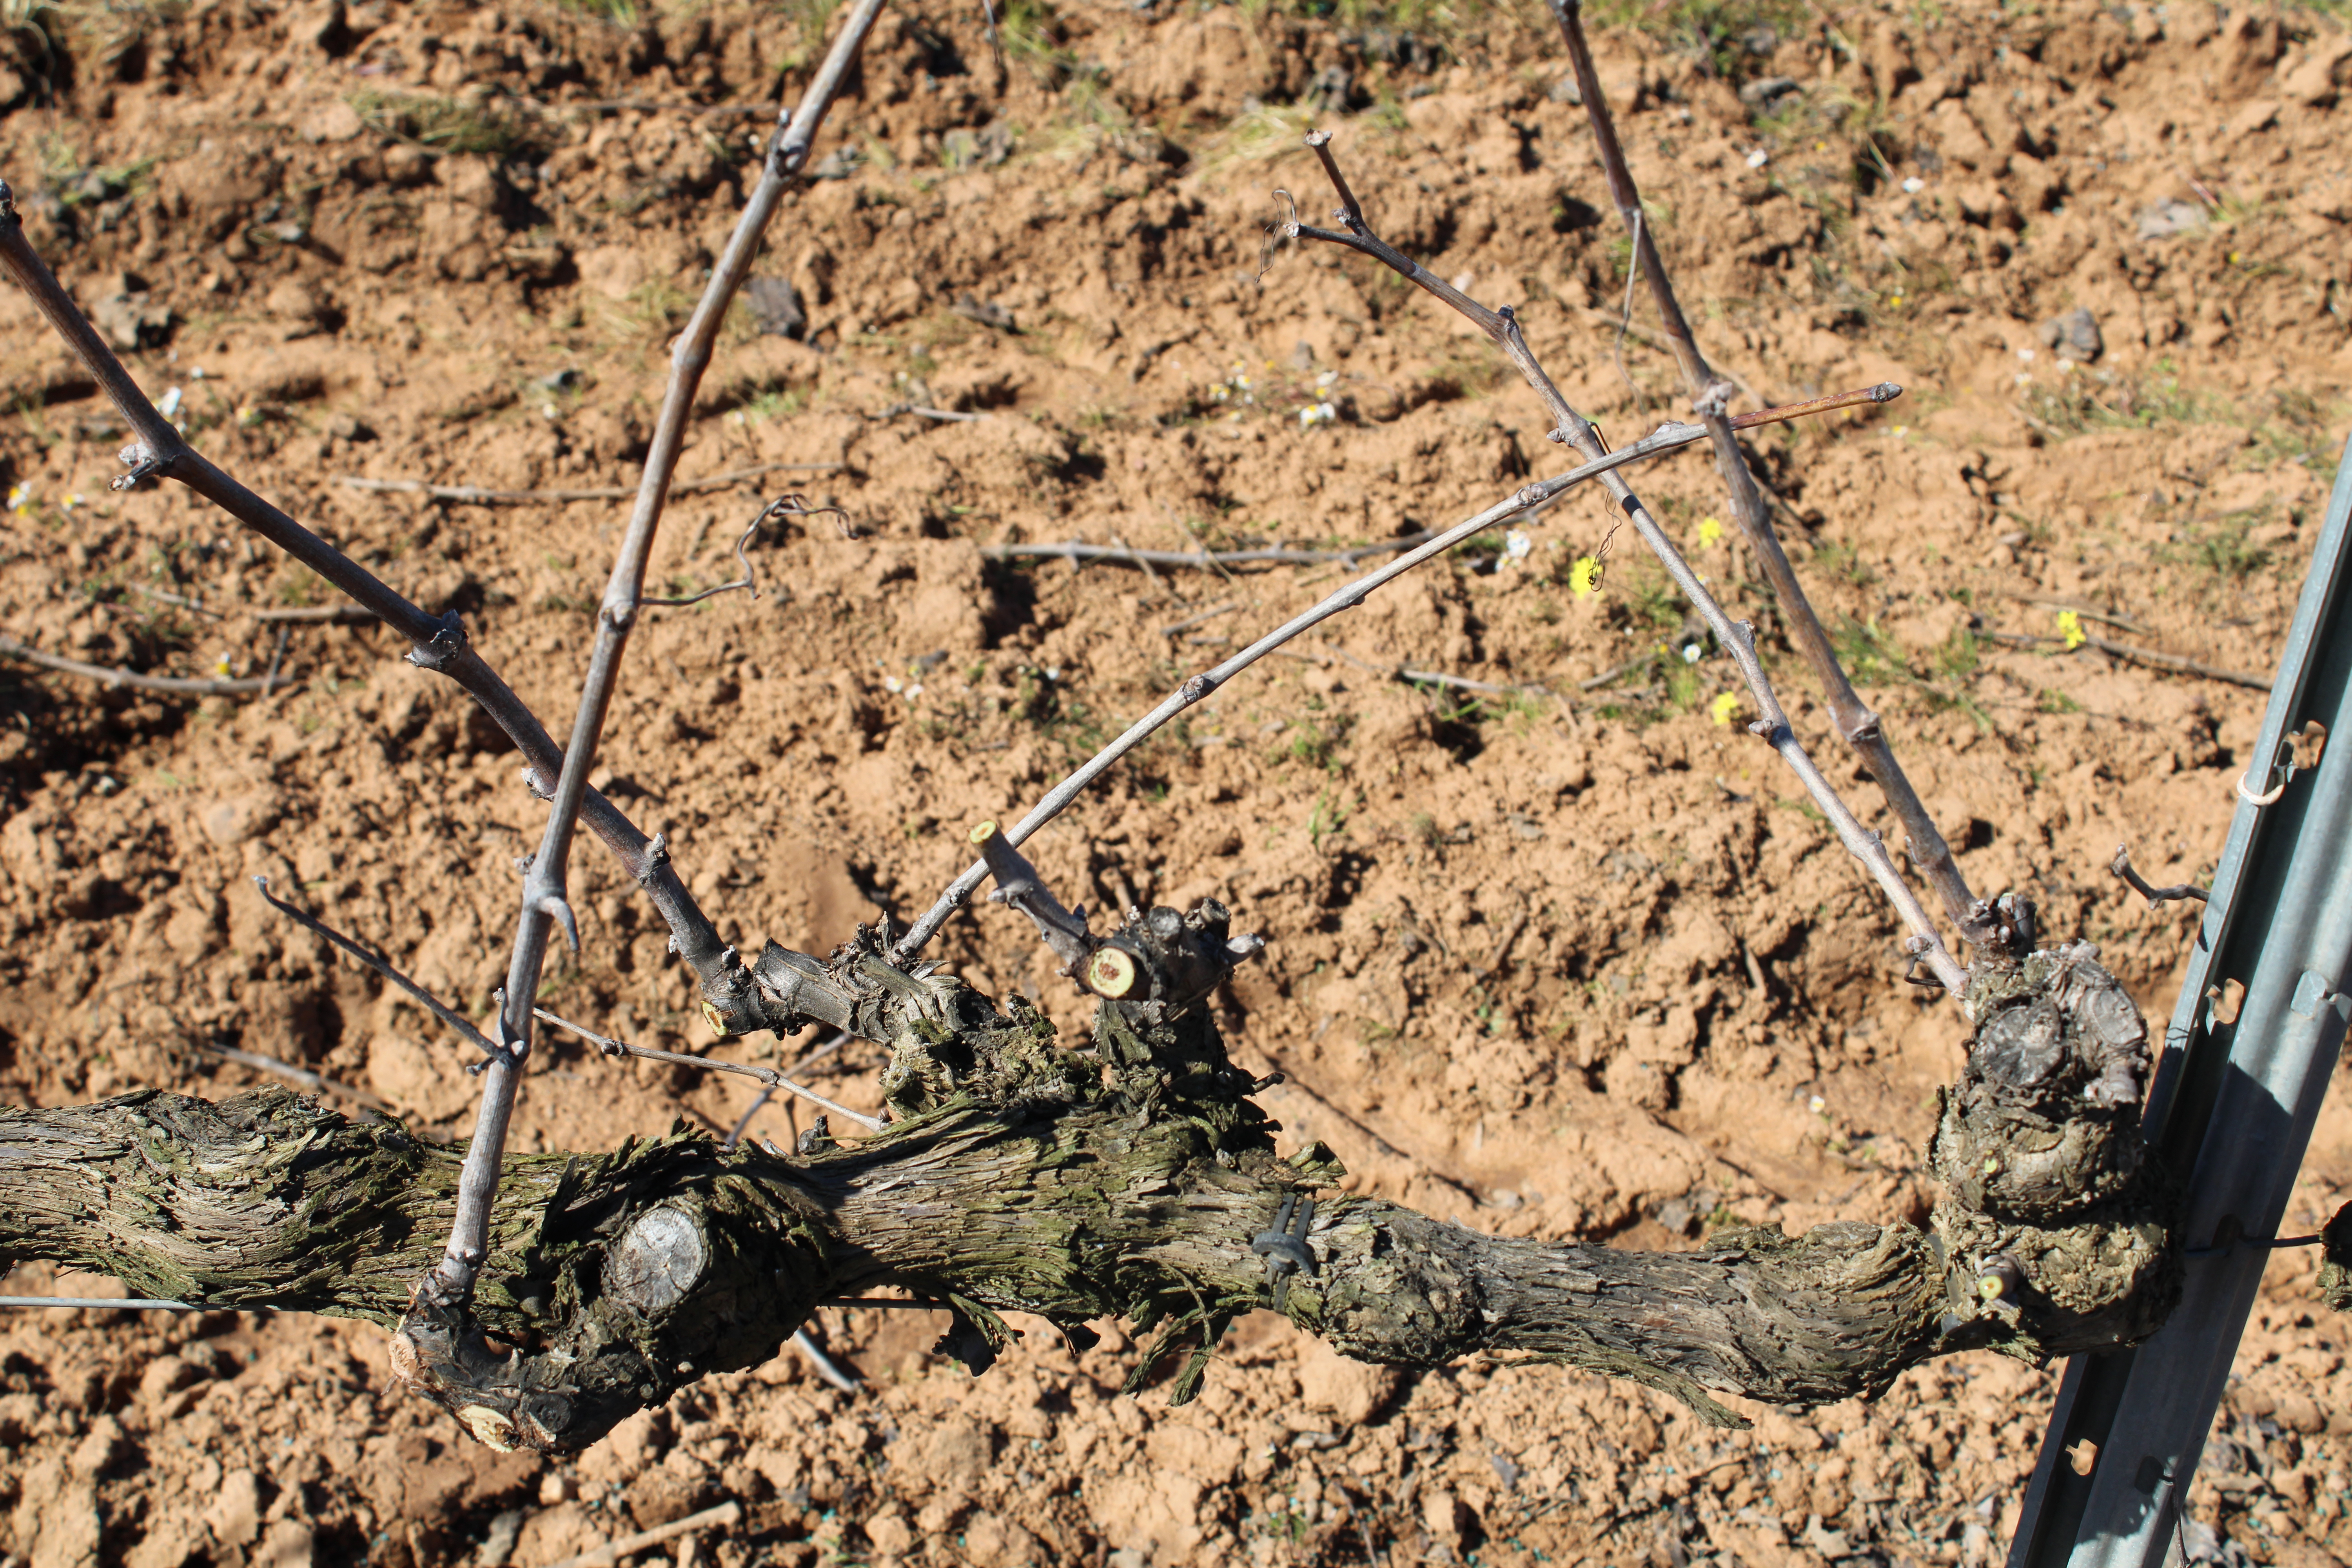
Unpruned shoots: 5
Pruned shoots: 1
Trunks: 1